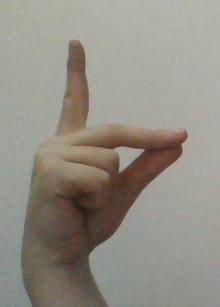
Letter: ta